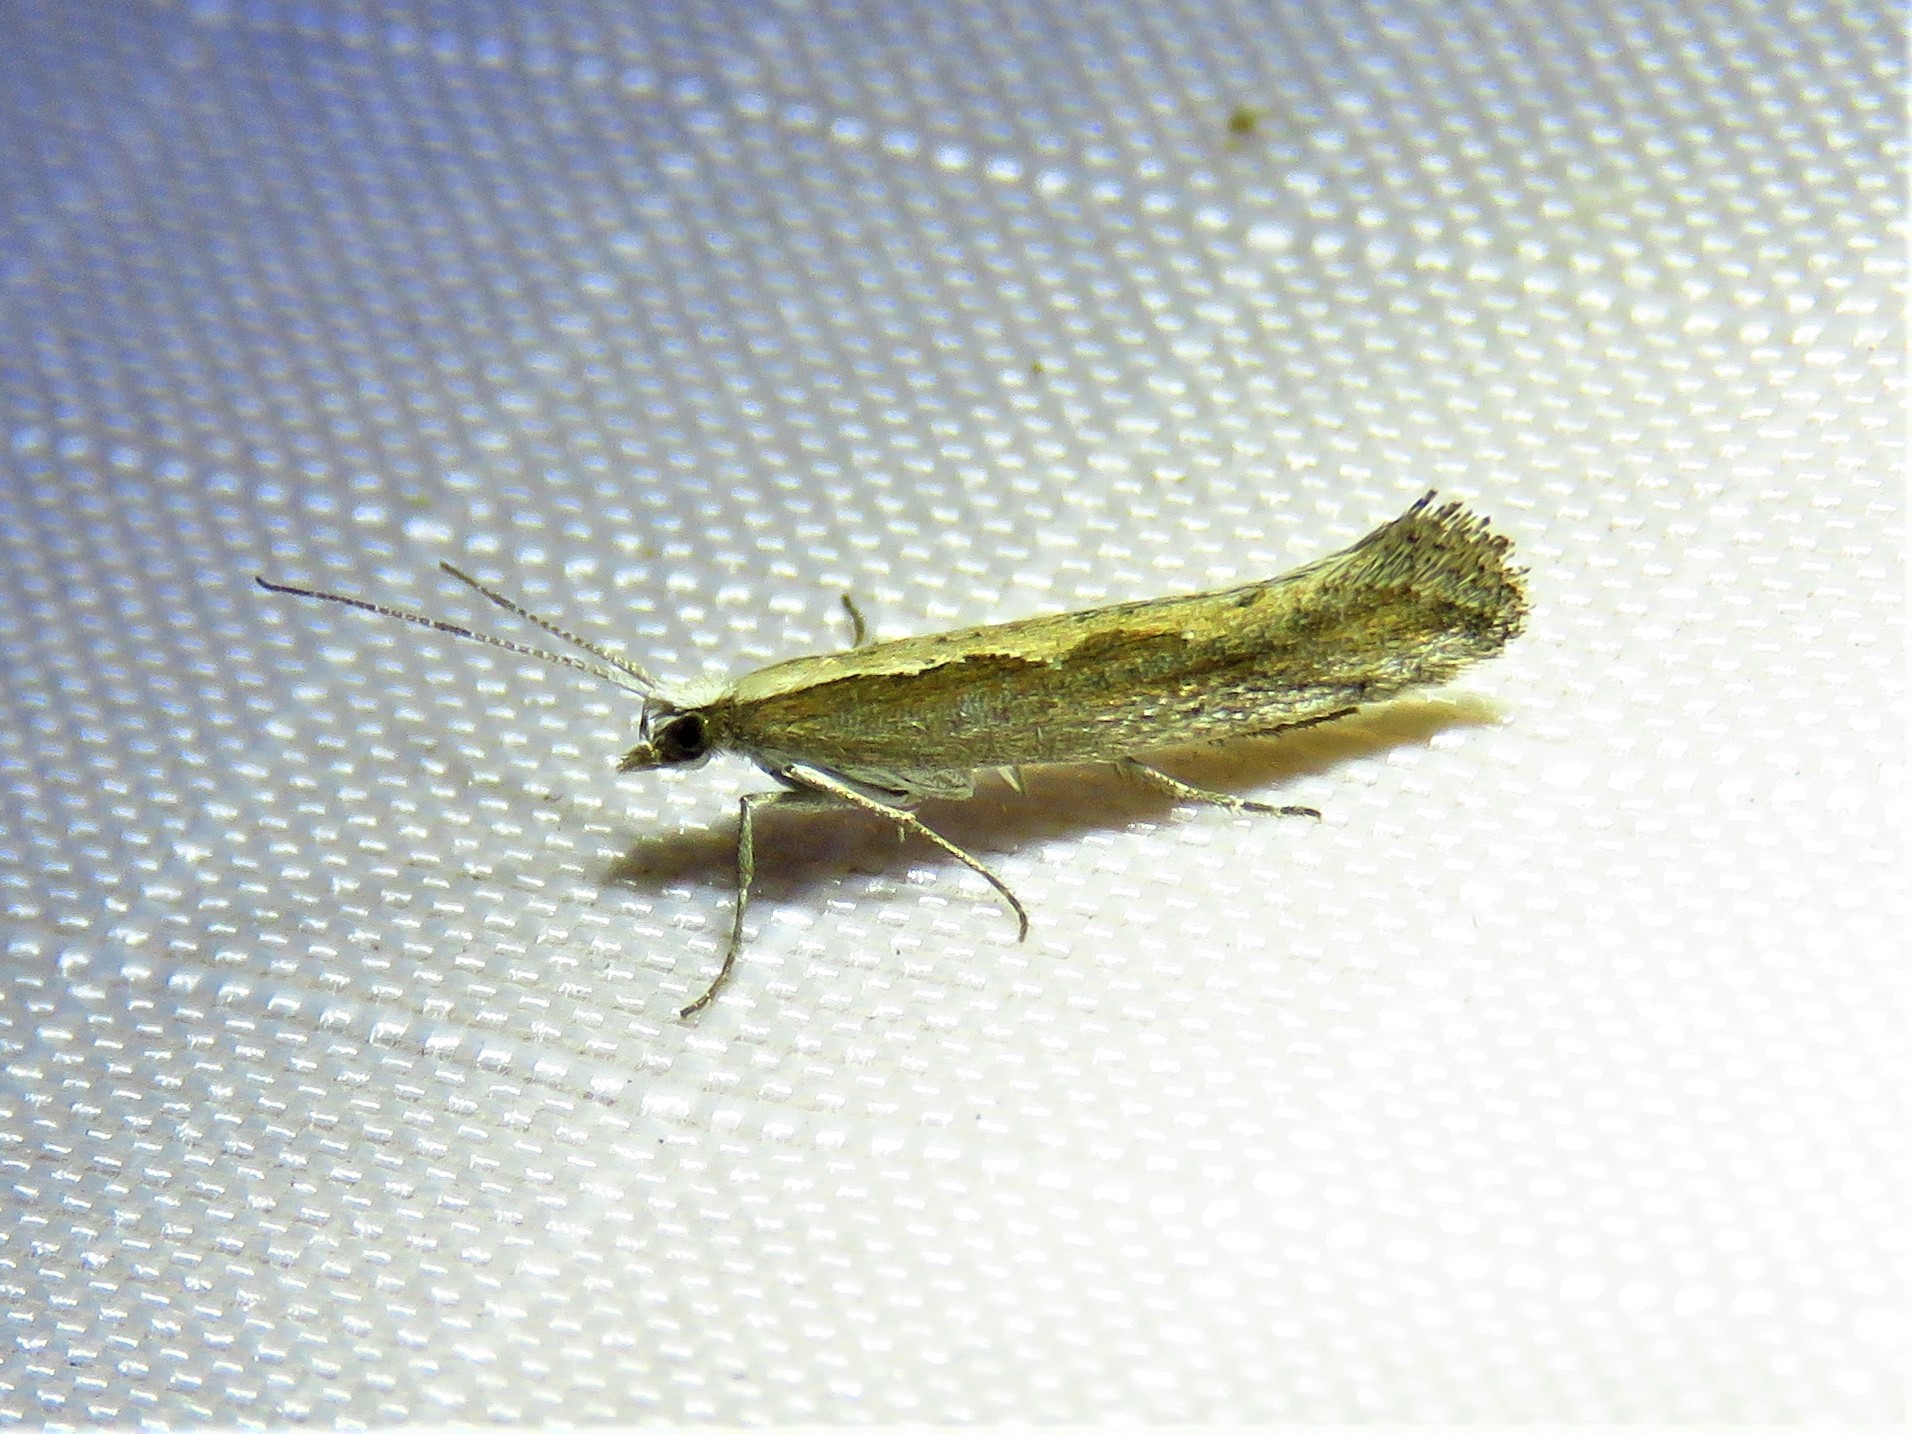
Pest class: diamondback_moth